Thüngen

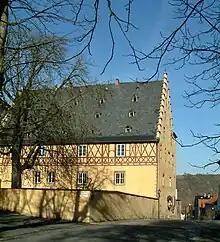
"Burgsinner Schloss"

East of the main street is found, in a somewhat overgrown park, the "Burgschloss", an old residential castle from the 16th century, onto which is built the "Spitalschloss" (“Hospital Castle”, likewise from the 16th century, but converted to Gothic Revival style and expanded in the 19th century), in both of which live families of the Barons of Thüngen. South of this is found the "Alter Stock", a remnant of an early mediaeval castle complex. The "Burgsinner Schloss" west of the main street (and likewise from the 16th century) serves mainly economic ends (estate administration, castle brewery).